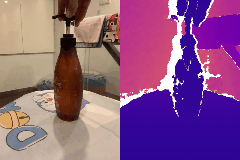
Label: detergent